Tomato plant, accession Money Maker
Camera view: tilt-top (135 deg); turntable rotation: 300 degrees
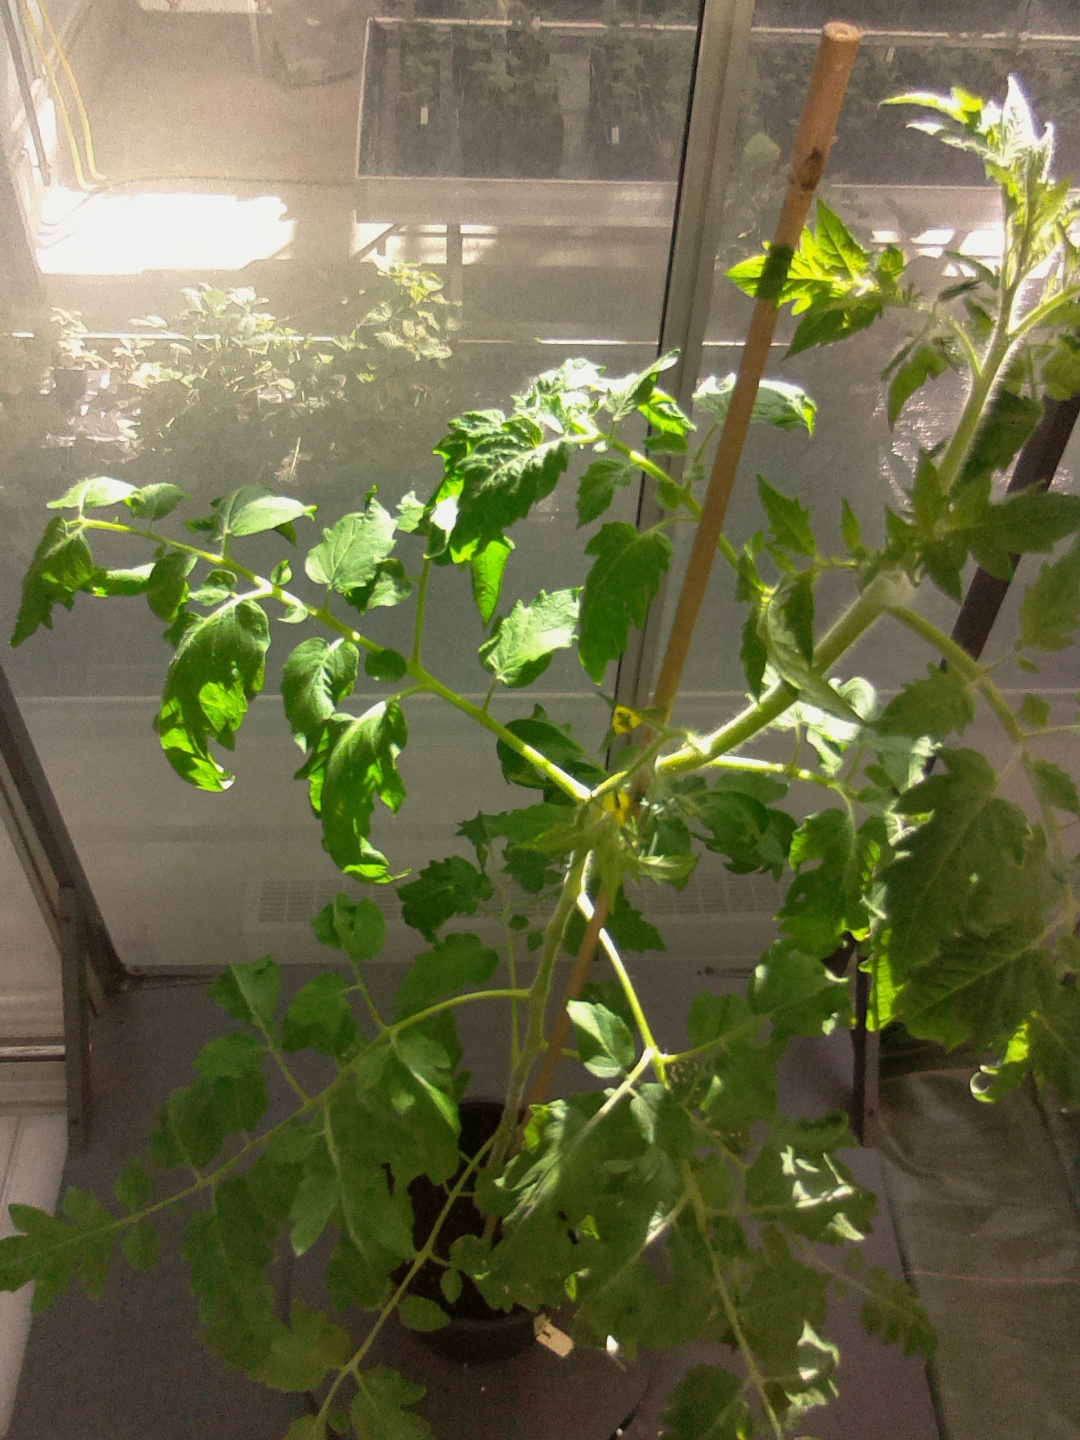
BBCH growth stage 62: 20%-30% of flowers open